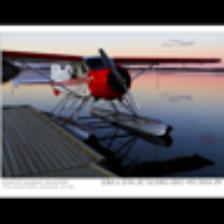
Label: NonHuman